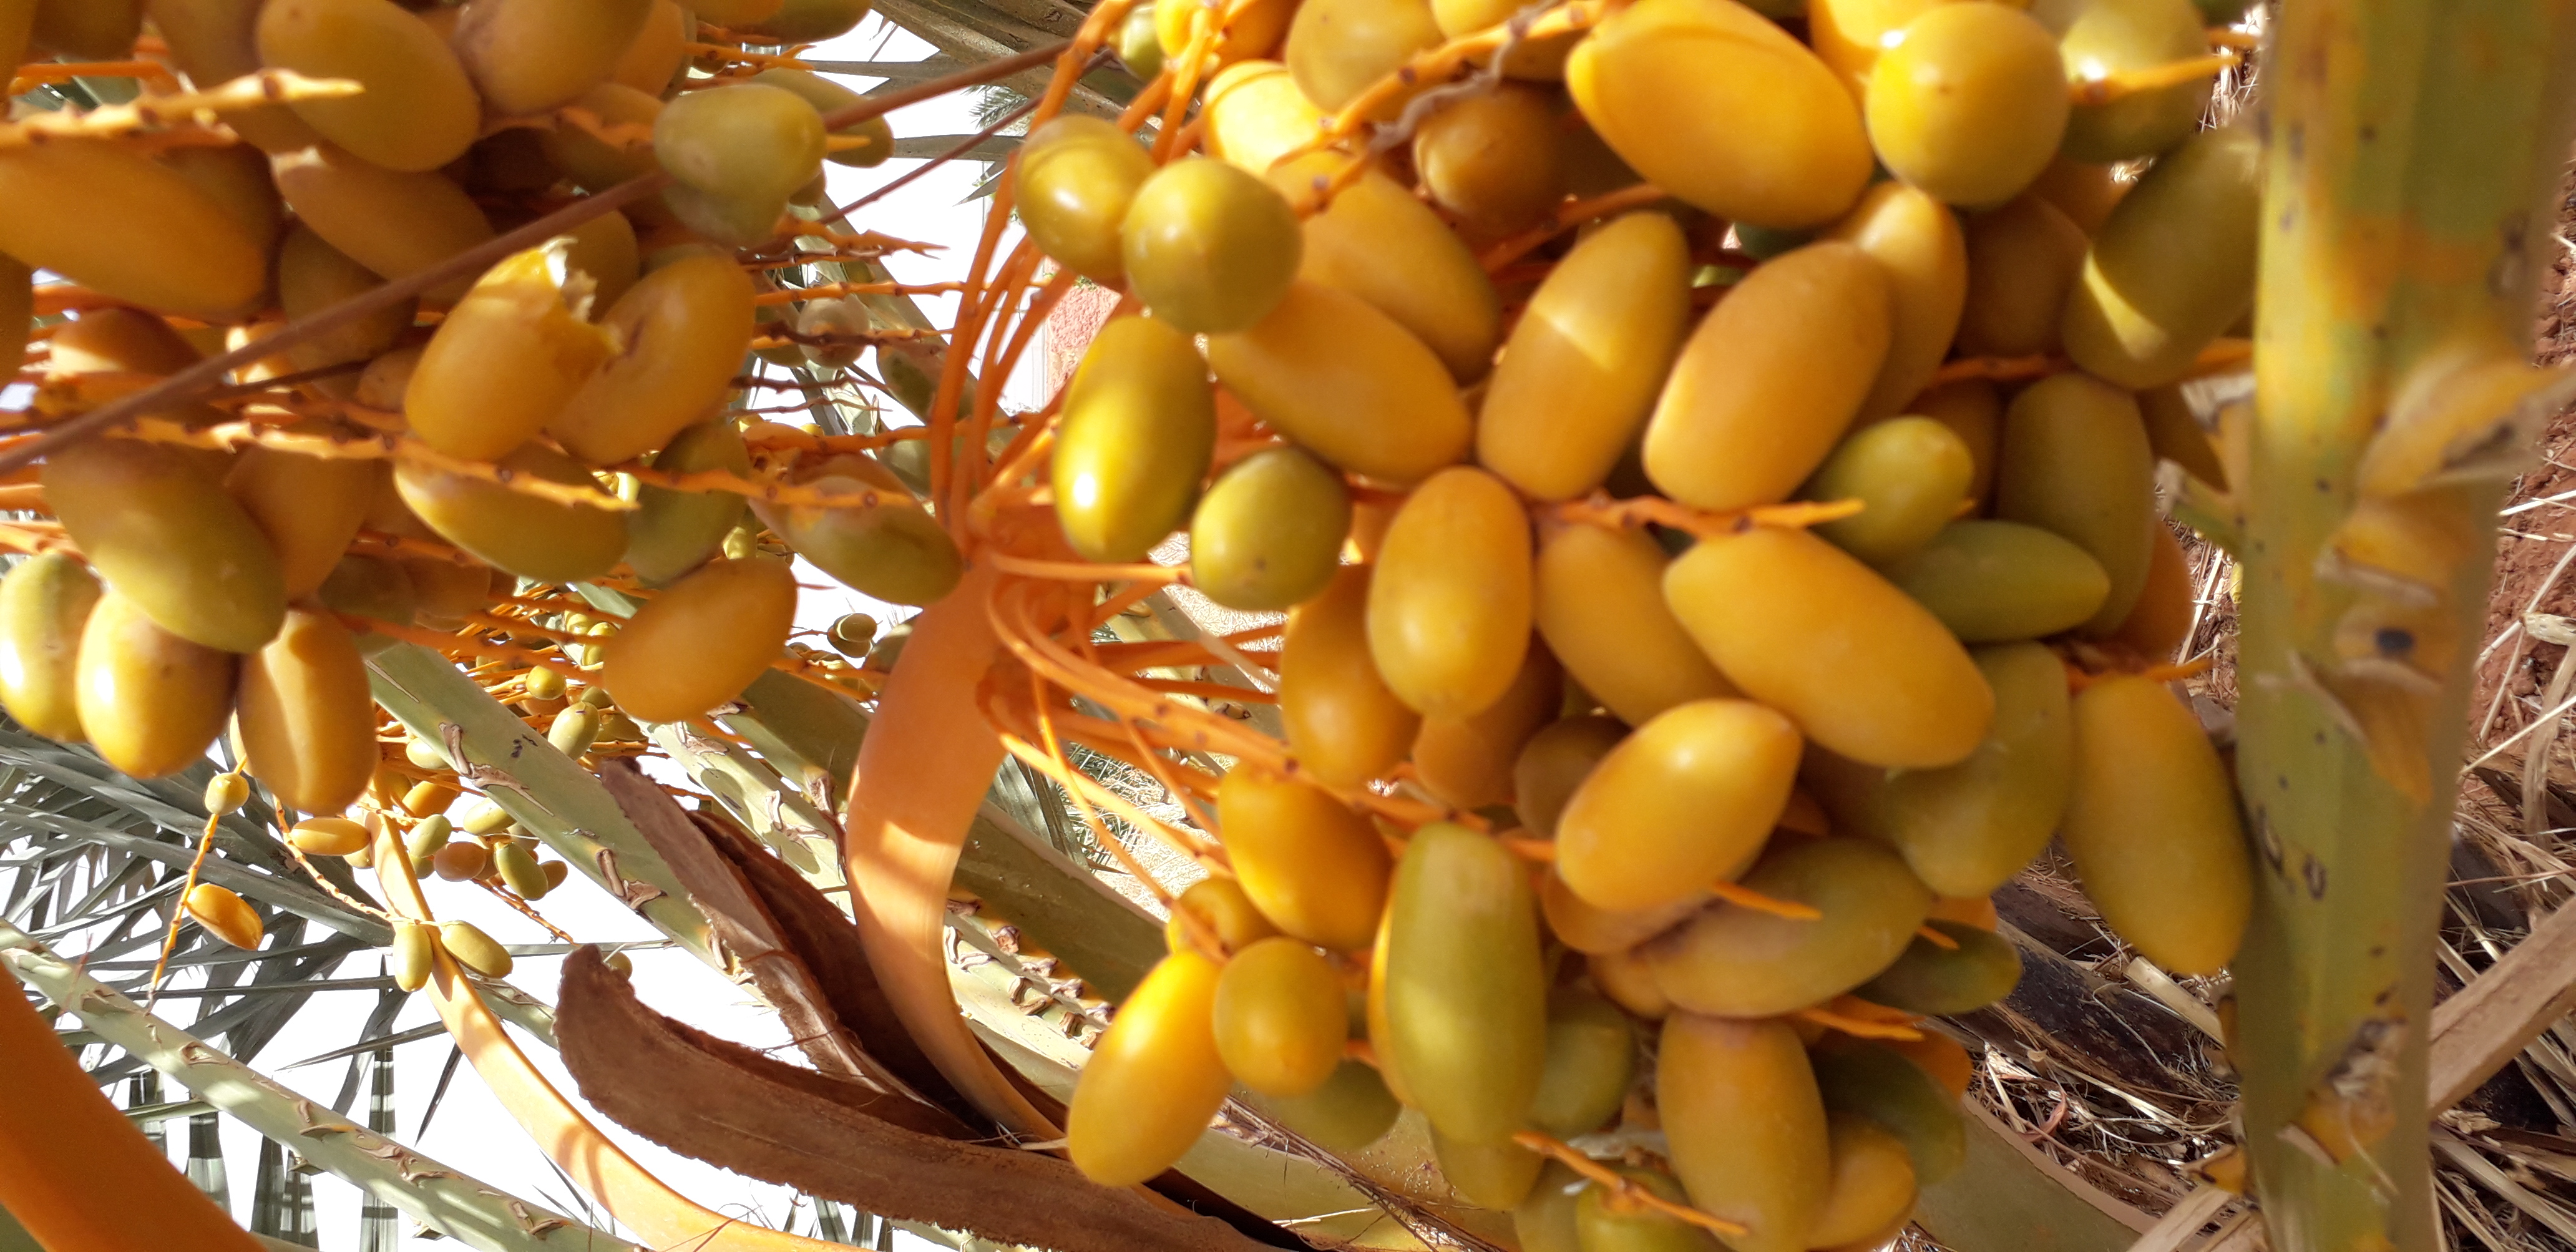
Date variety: kholt